Cornelis de Witt

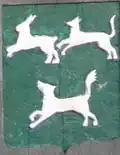
Family coat of arms

Cornelis de Witt was a member of the old Dutch patrician family De Witt. His father was Jacob de Witt, an influential regent and burgher from the patrician class in the city of Dordrecht, which in the 17th century was one of the most important cities of the dominating province of Holland. De Witt's mother was Anna van den Corput (1599–1645), niece of Johannes Corputius, an influential Dutch military leader and cartographer. His younger brother Johan de Witt was Grand Pensionary of Holland from 1653 to 1672. His uncle Andries de Witt previously held the position of Grand Pensionary between 1619 and 1621. Through the marriage of one of his other uncles to Margaretha of Nassau, daughter of Anna Johanna of Nassau-Siegen, De Witt was a distant relative of William of Orange-Nassau. Another relationship led him to the Tromps, Maarten and his son Cornelis Tromp, both admirals of the Netherlands.